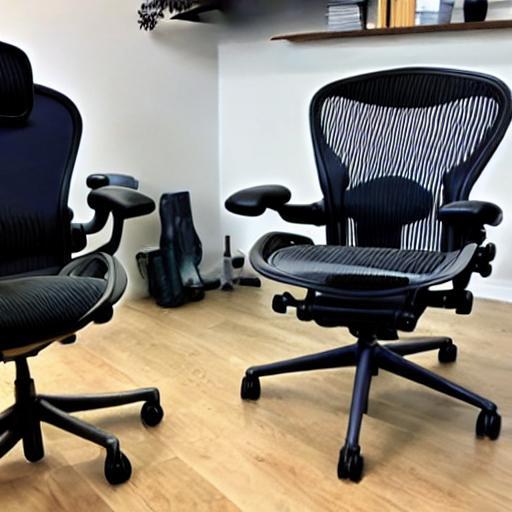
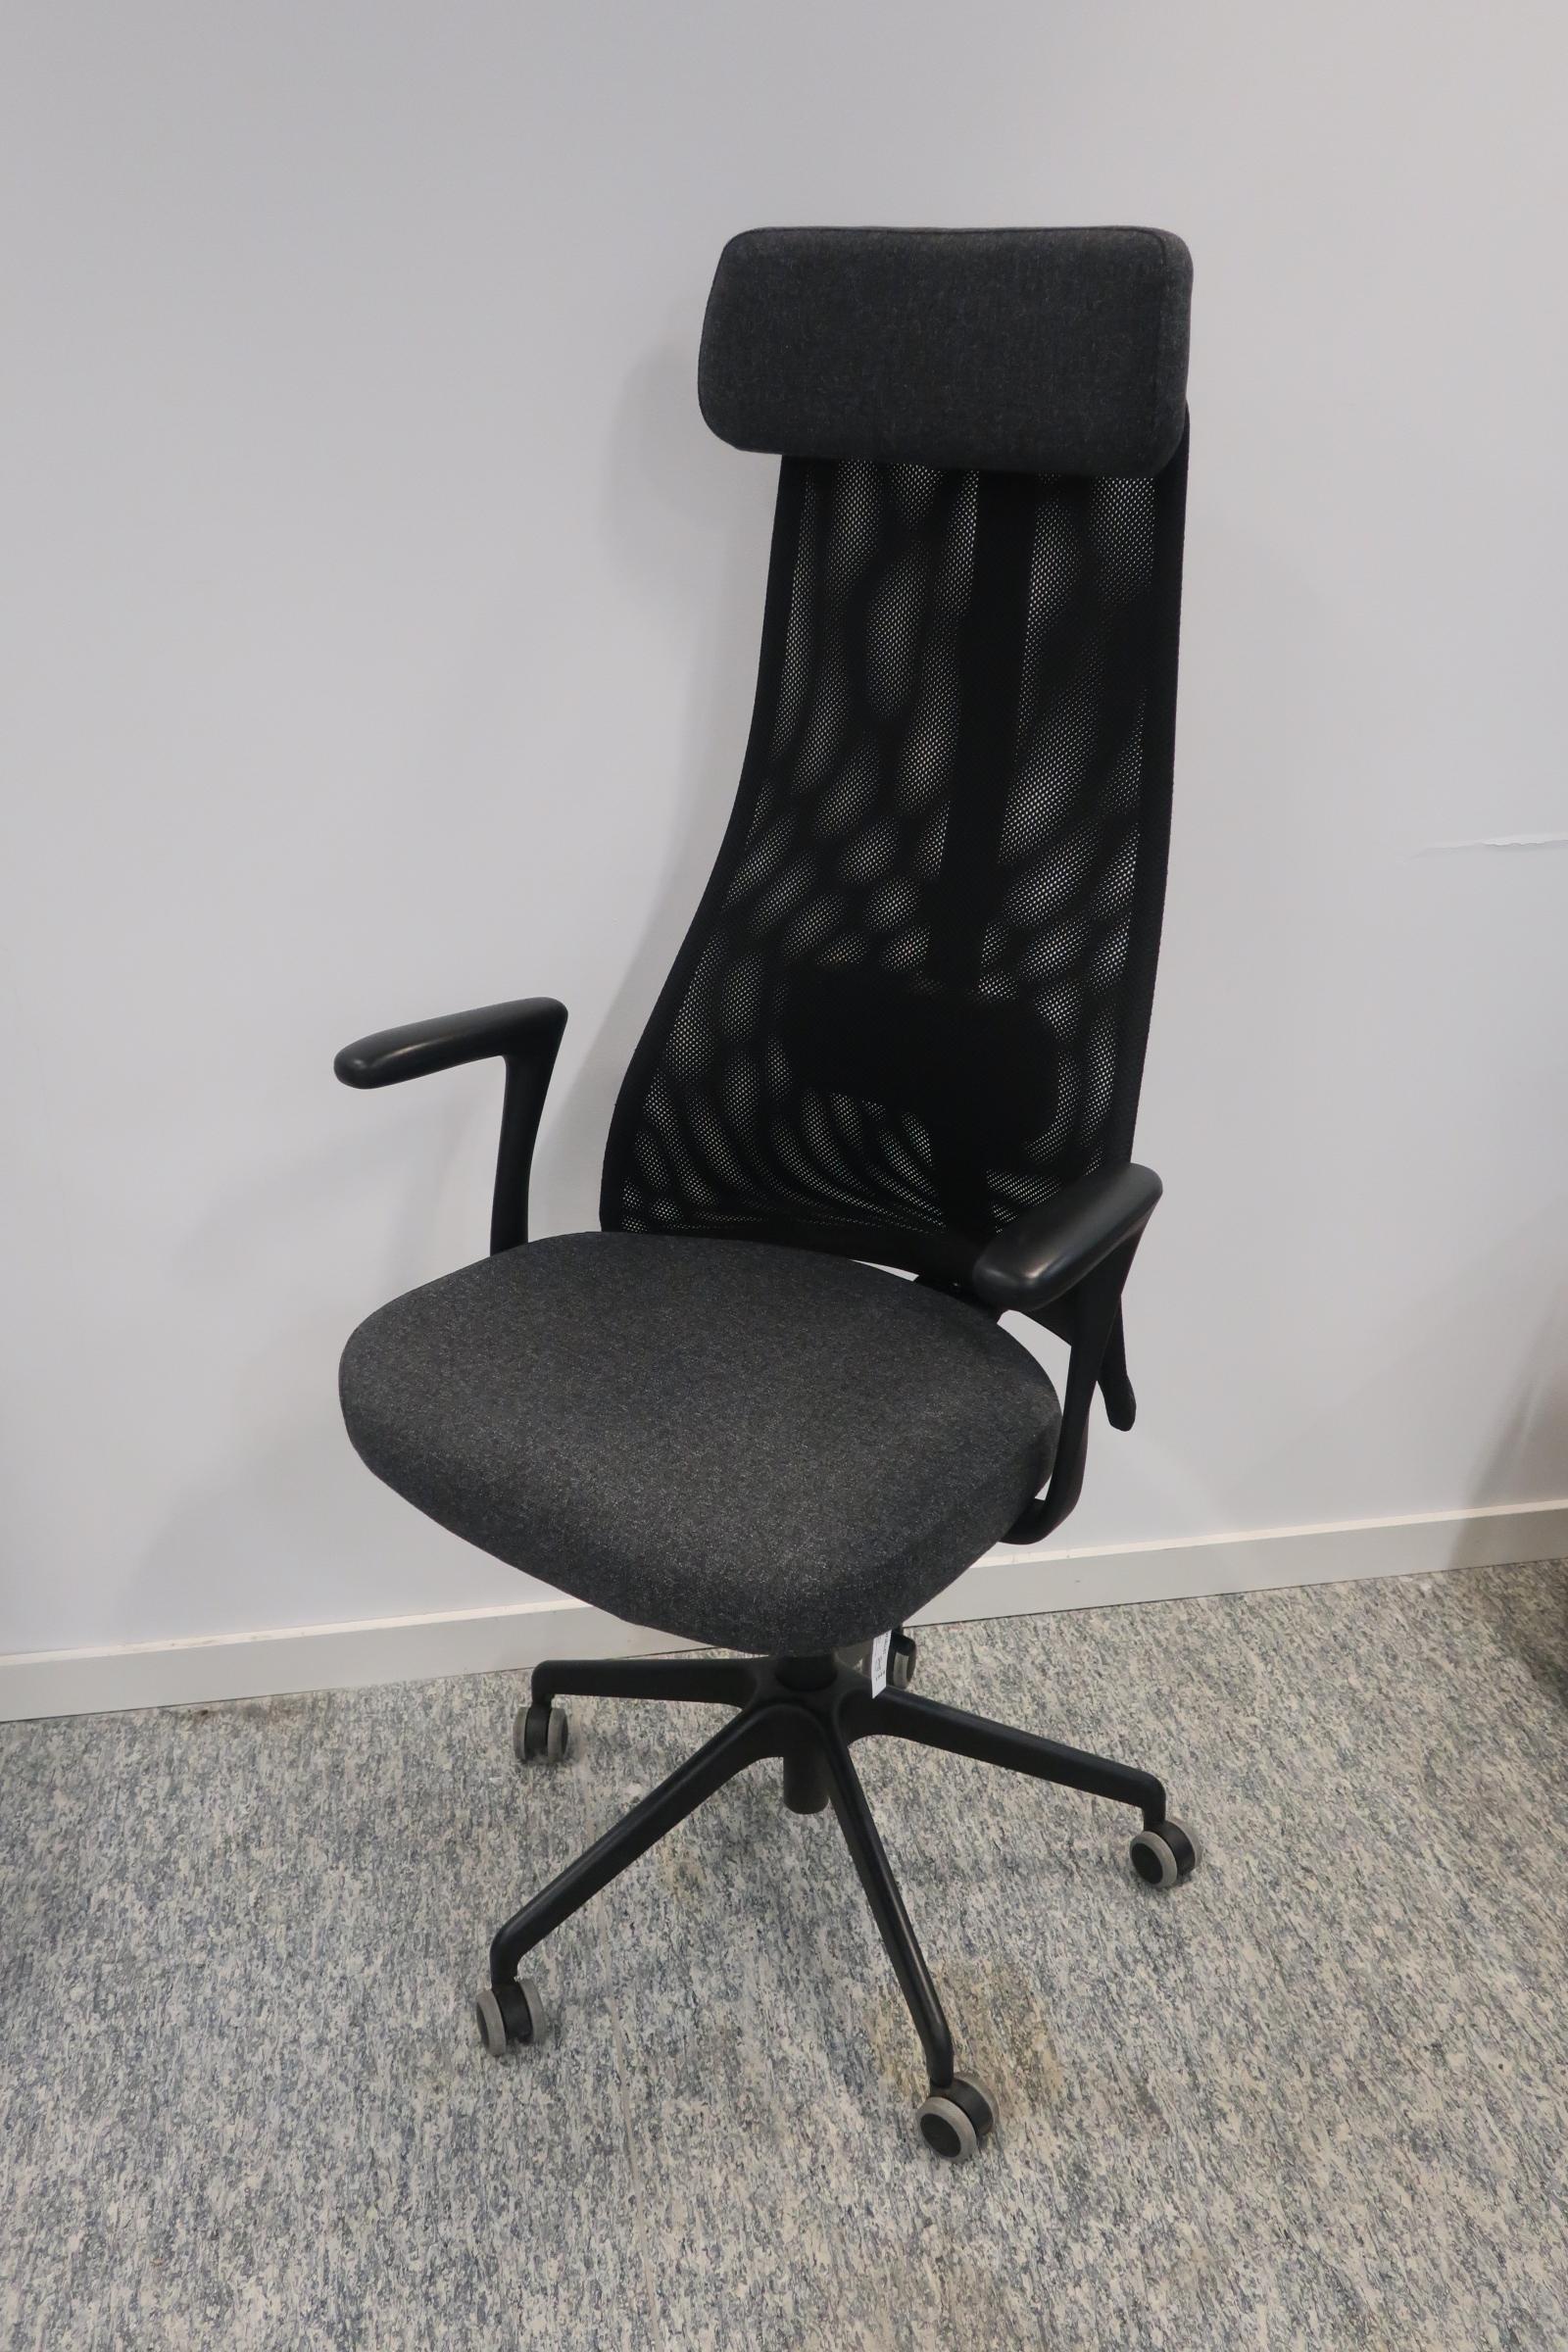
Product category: items_chair
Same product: no